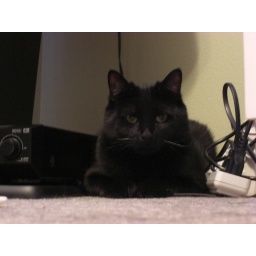
My black cat (Freya) and my grey cat ( Loki) playing with each other and some toys under their blanket.